1921 New Hampshire football team

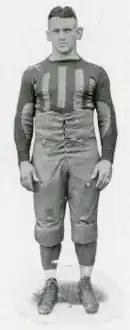
Team captain Dutch Connor c. 1921, in the annual college yearbook

The 1921 New Hampshire football team was an American football team that represented New Hampshire College of Agriculture and the Mechanic Arts during the 1921 college football season—the school became the University of New Hampshire in 1923. In its sixth season under head coach William "Butch" Cowell, the team compiled an 8–1–1 record, only losing to Dartmouth, while outscoring their opponents by a total of 234 to 66.